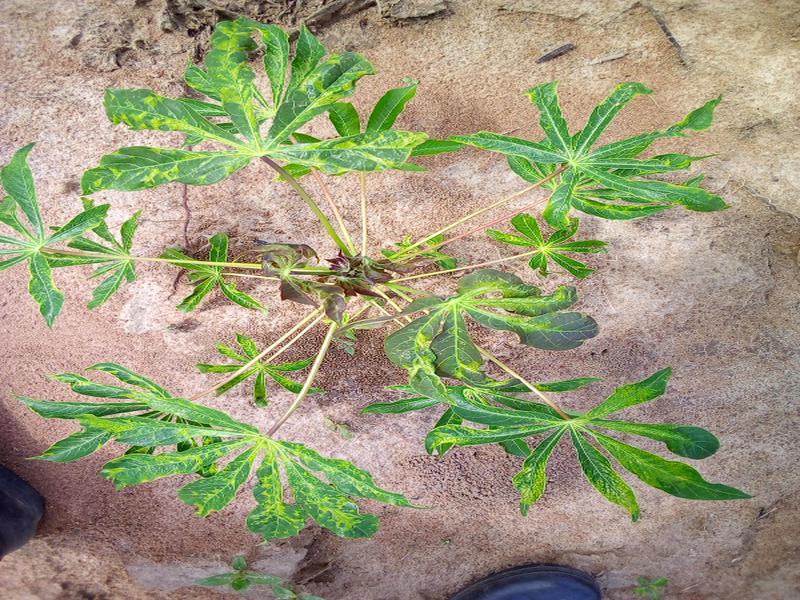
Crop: cassava
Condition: mosaic_disease